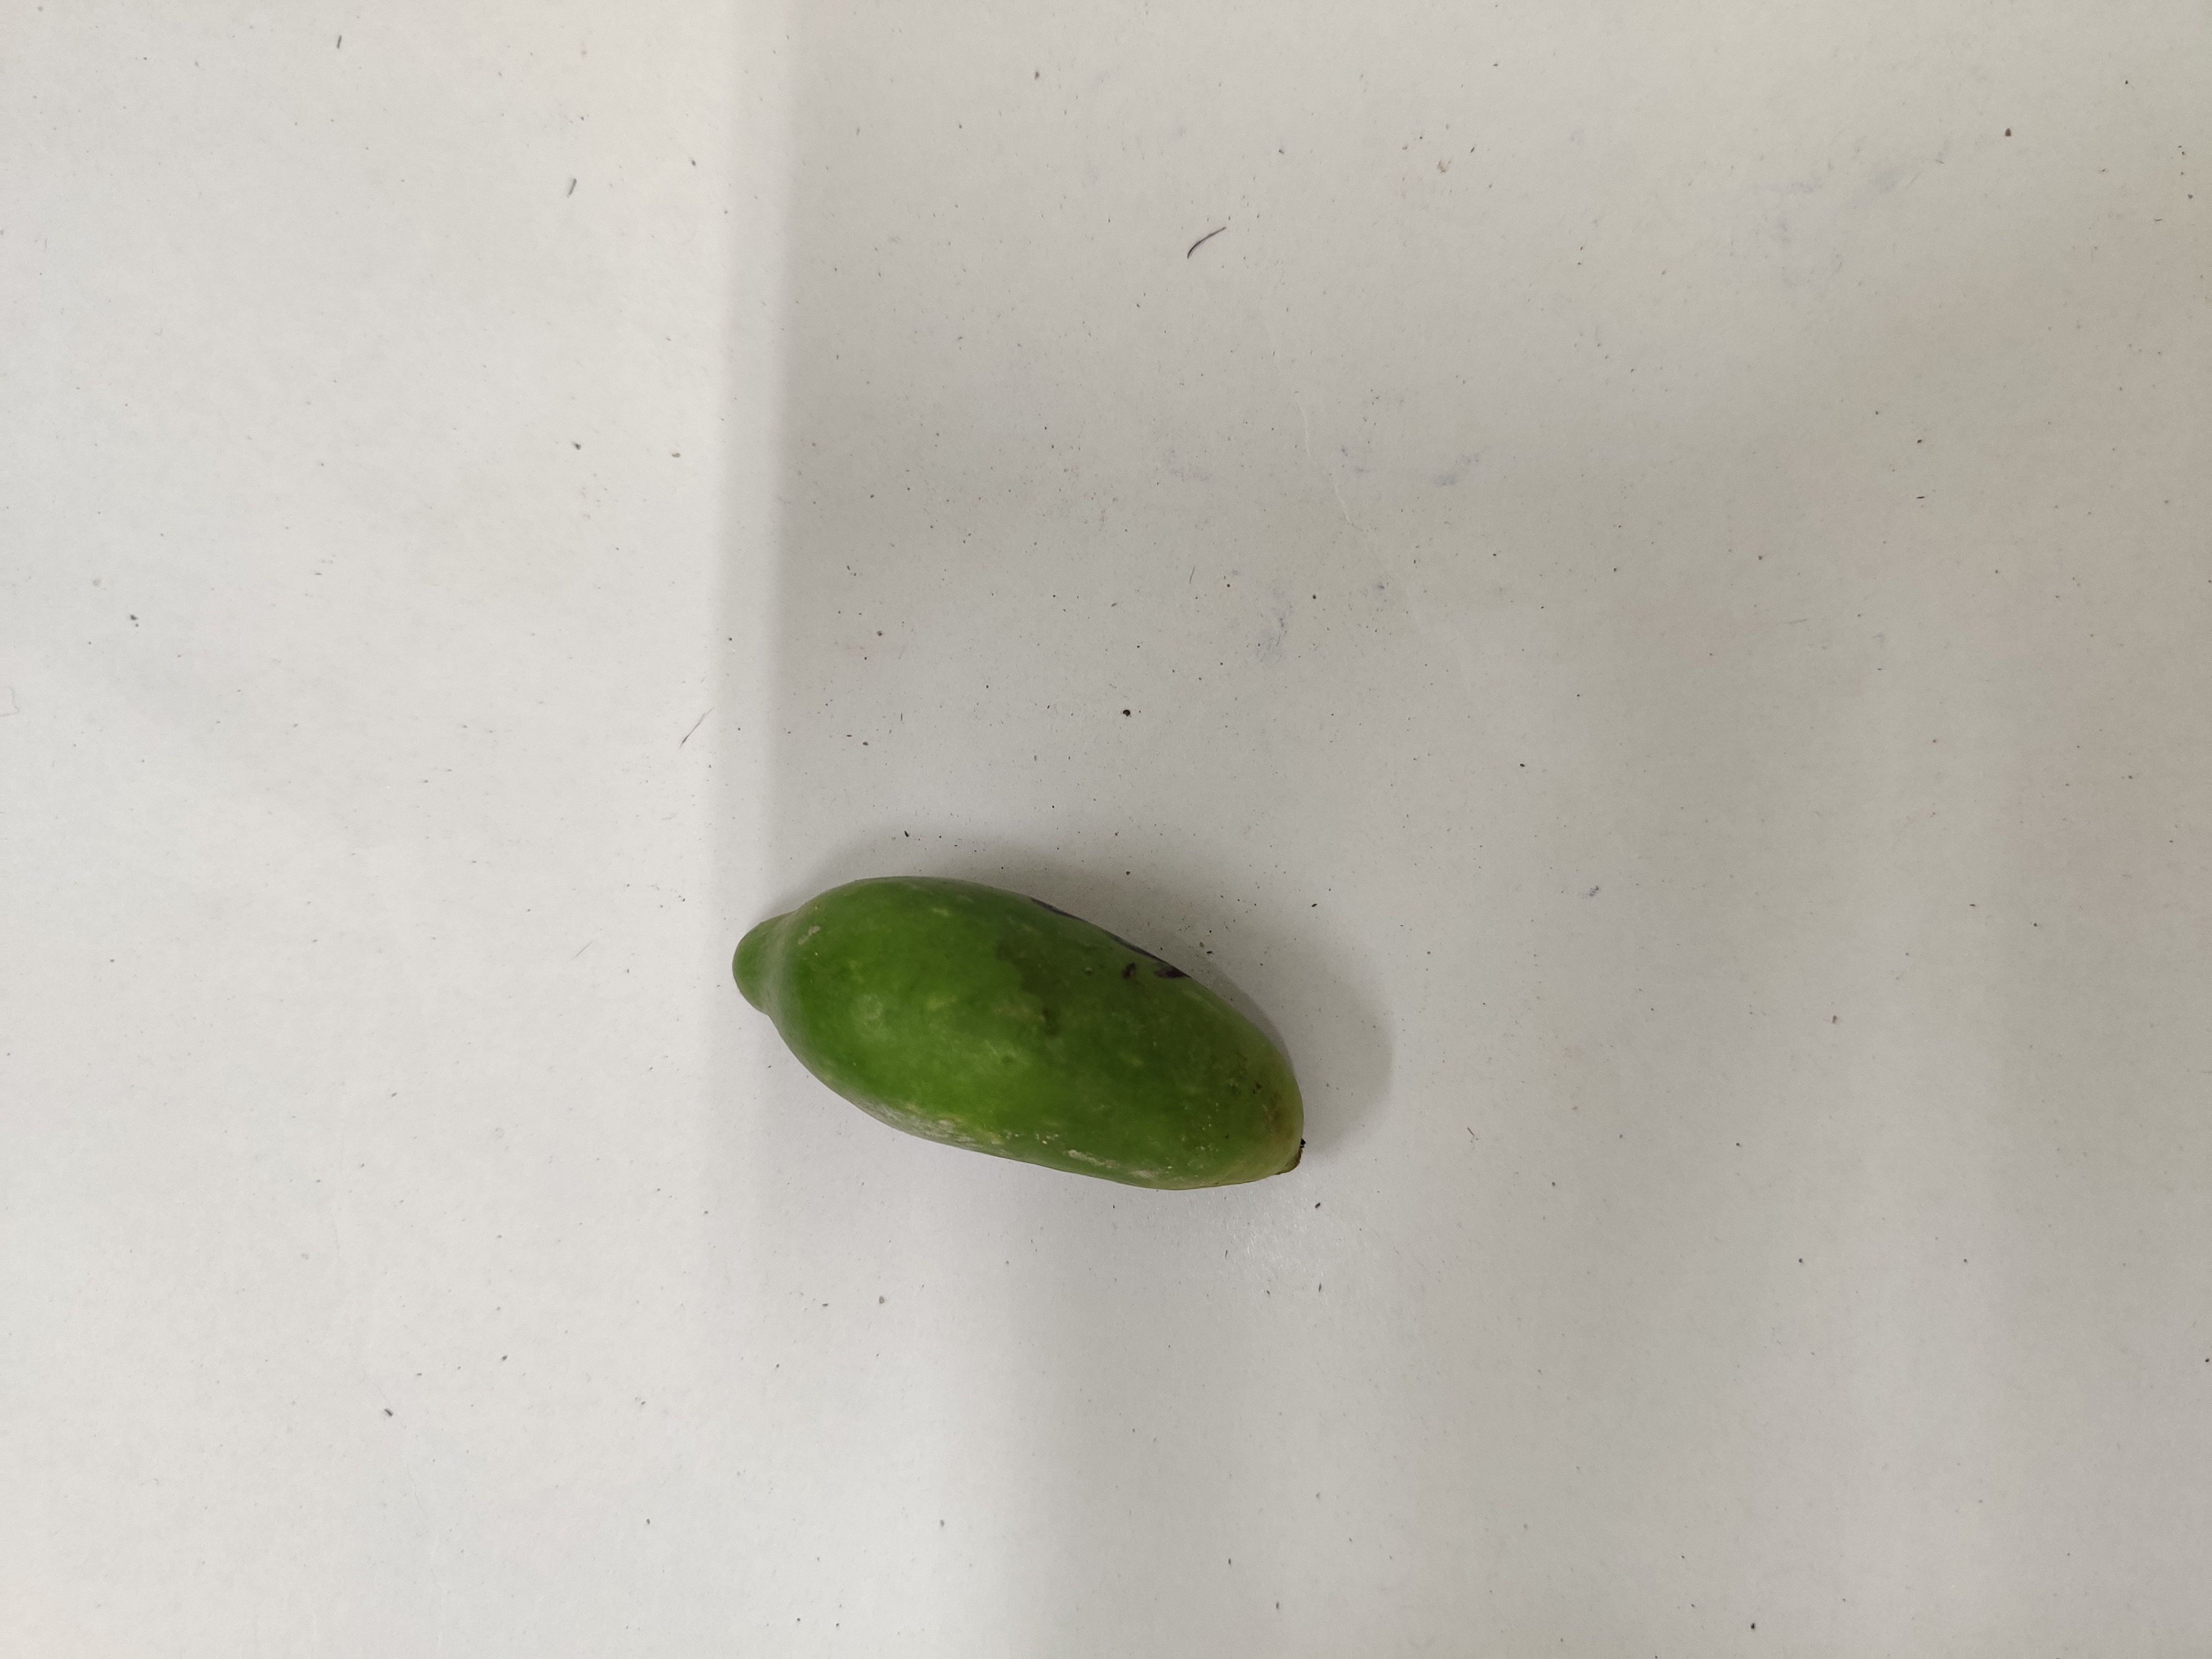
Crop: Ivy Gourd
Condition: Fresh